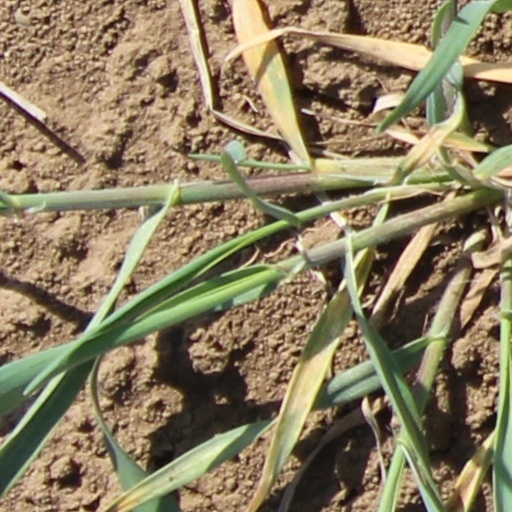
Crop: wheat